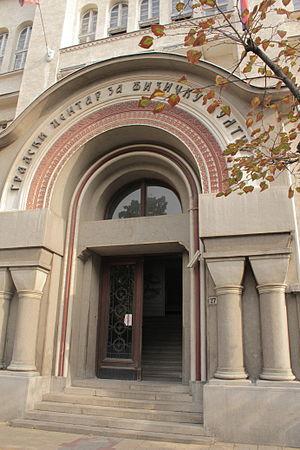
Le sokol Matica est situé à Belgrade, la capitale de la Serbie, dans la municipalité urbaine de Savski venac. Construit entre 1929 et 1935, le bâtiment du sokol est inscrit sur la liste des biens culturels de la Ville de Belgrade.